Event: Nepal Earthquake
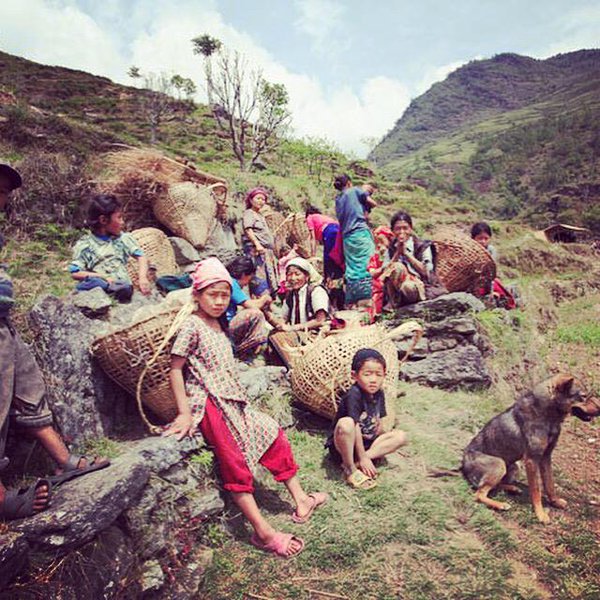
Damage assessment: no_damage